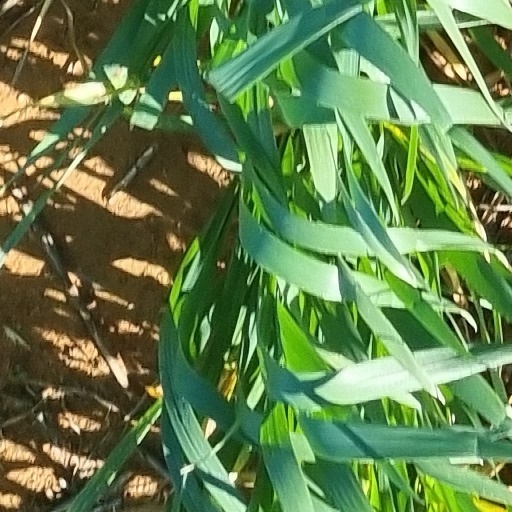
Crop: wheat